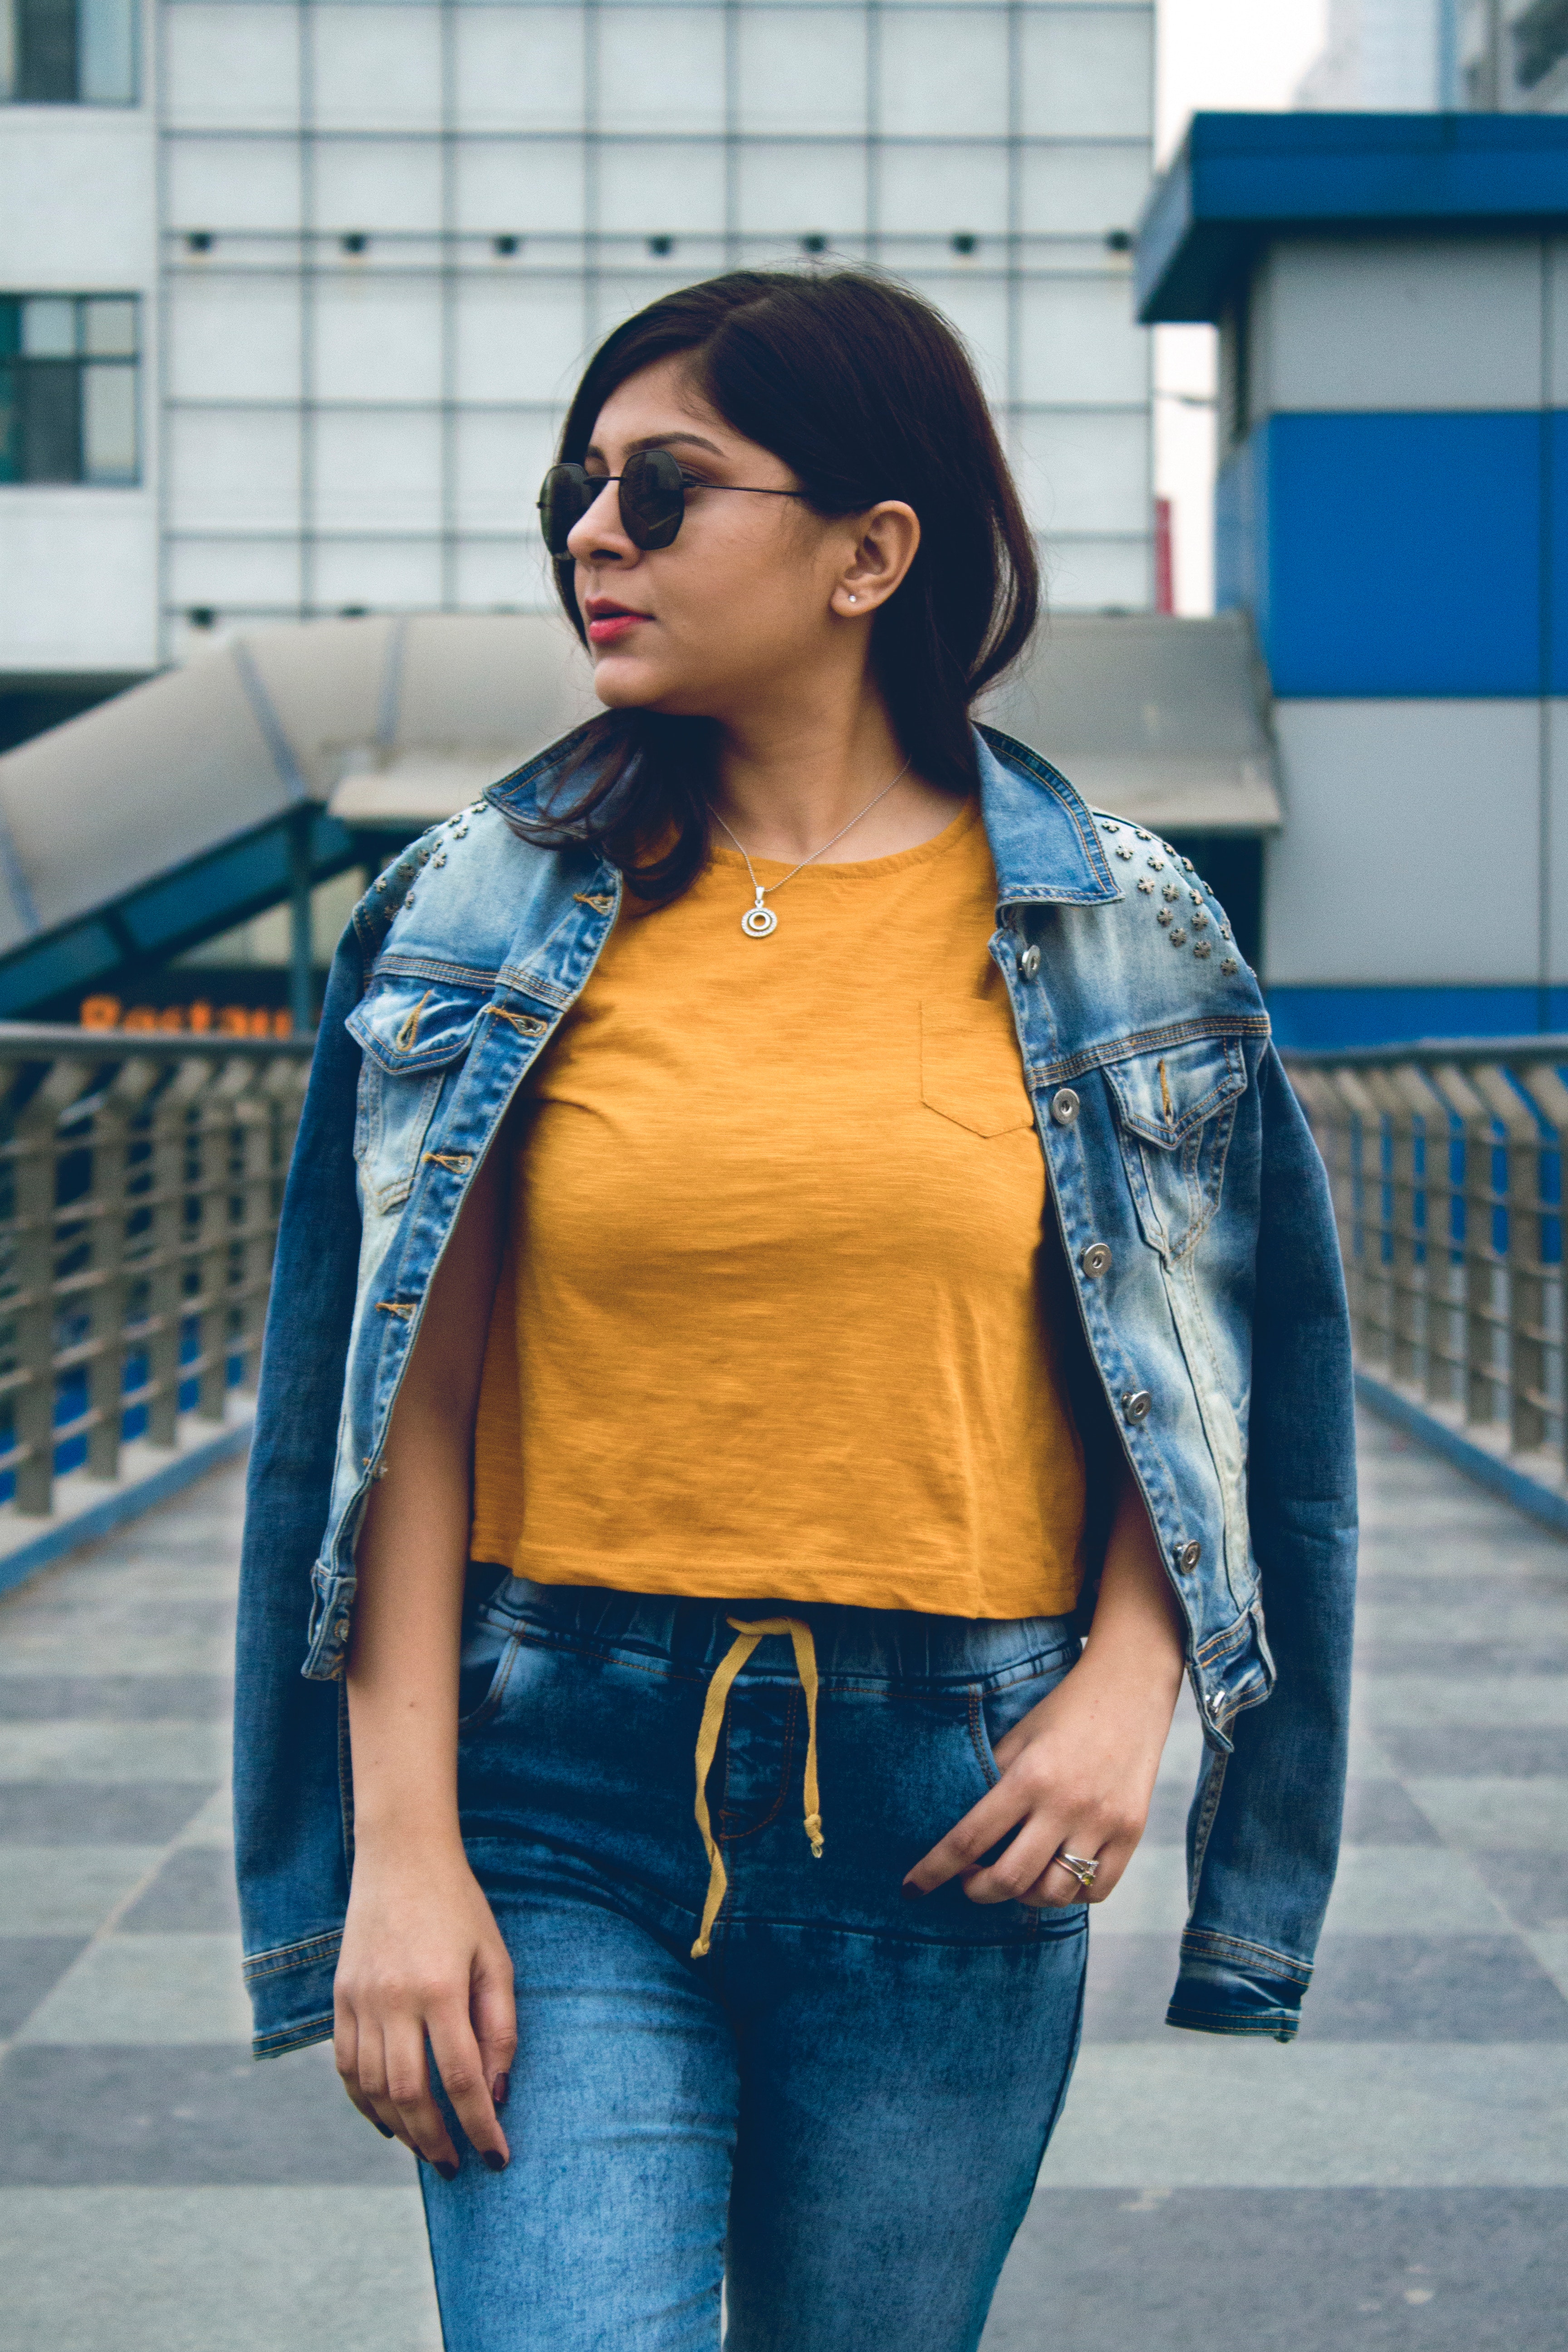
denim, jeans, clothing, street fashion, blue, jacket, yellow, fashion, electric blue, textile, snapshot, cobalt blue, outerwear, cool, leather jacket, shoulder, leather, waist, sunglasses, trousers, eyewear, top, photography, black hair, style, blazer, sleeve